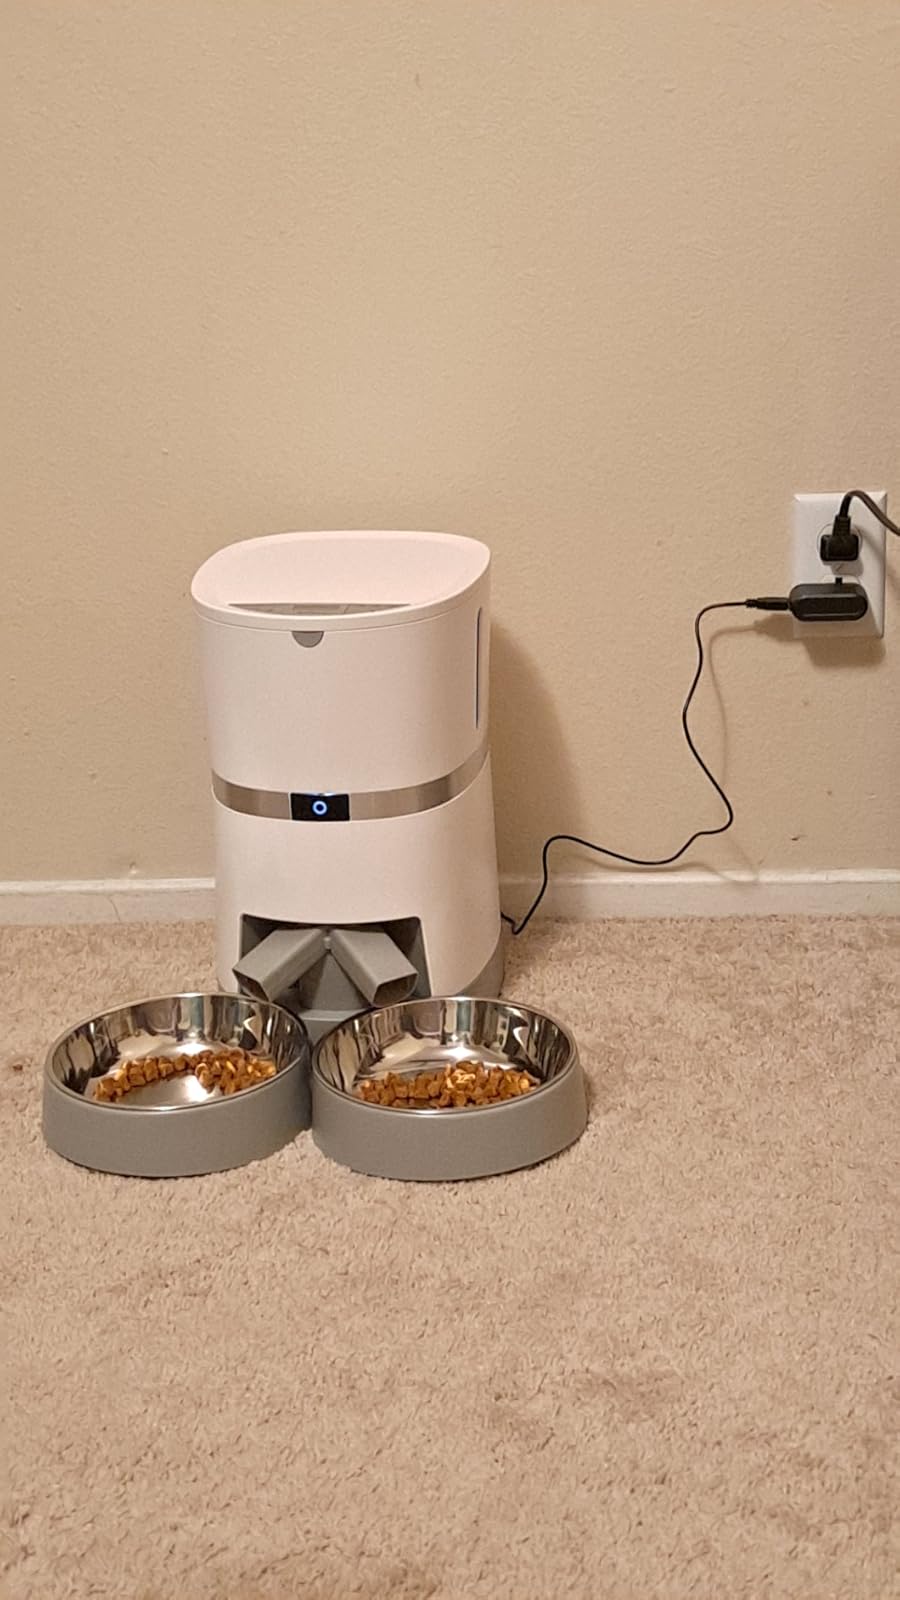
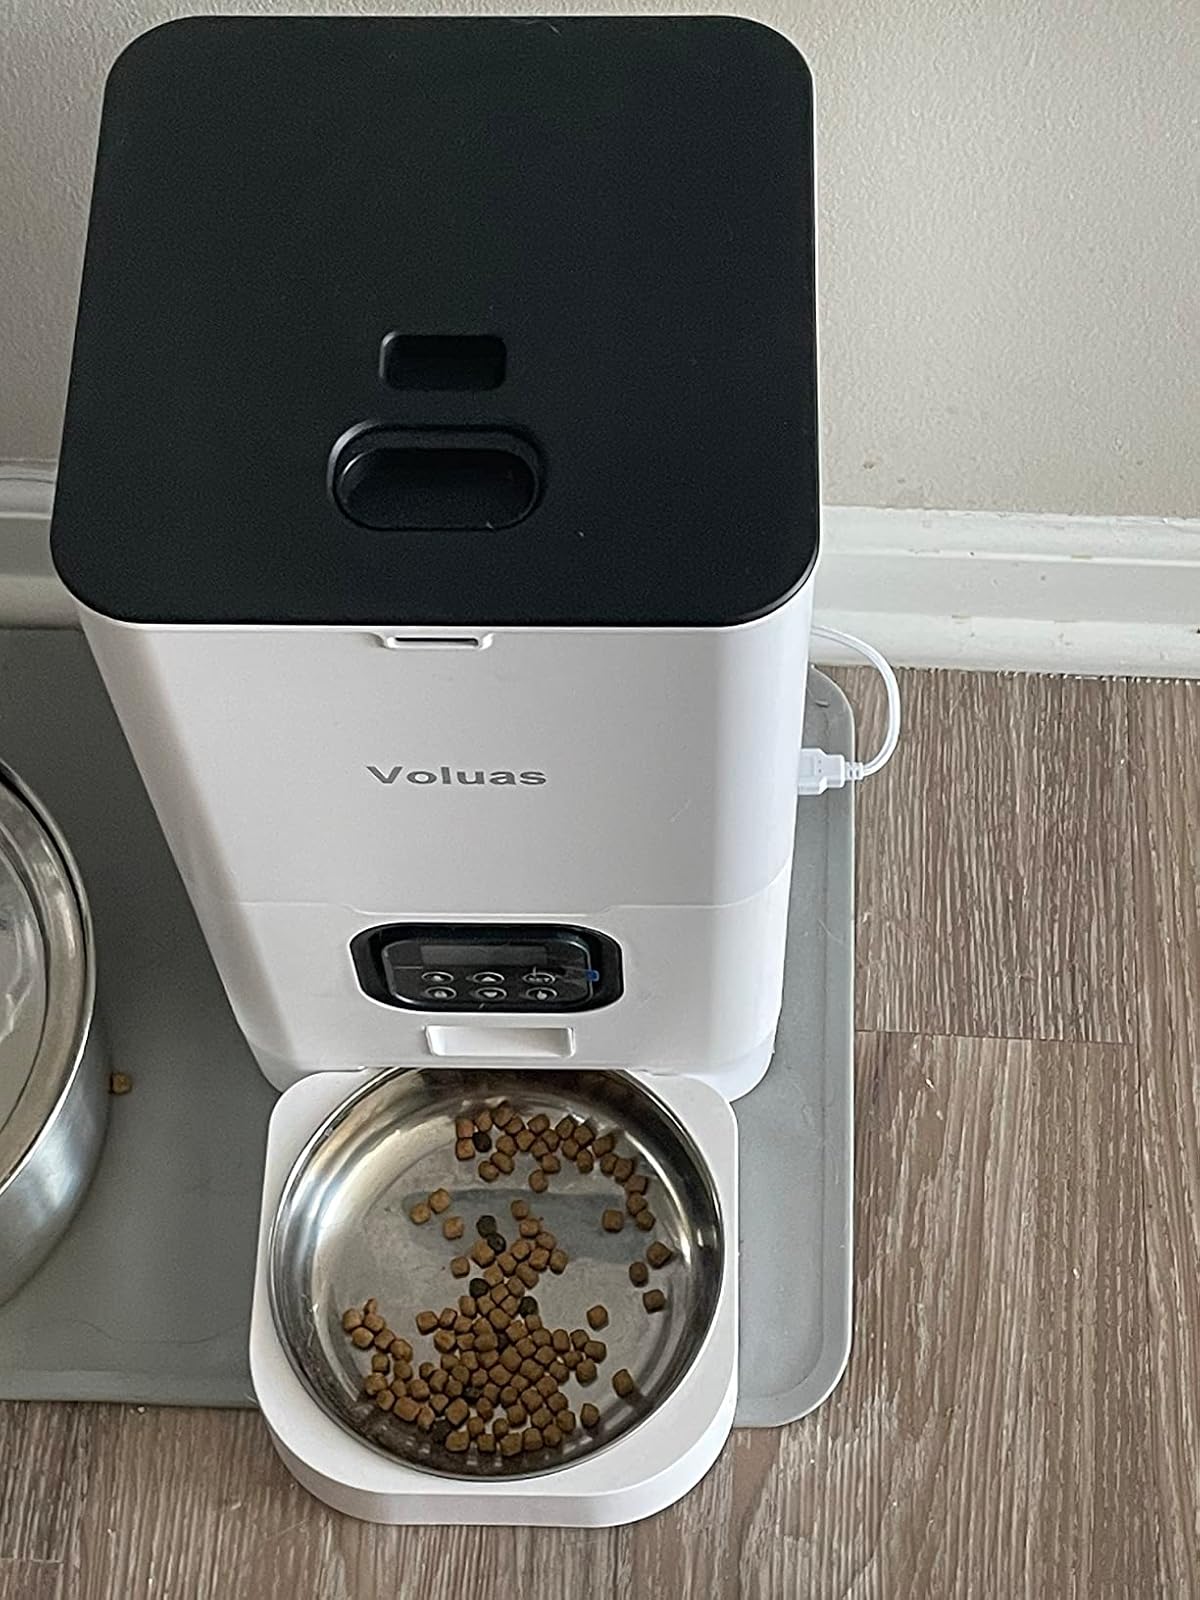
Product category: items_feeder
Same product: no